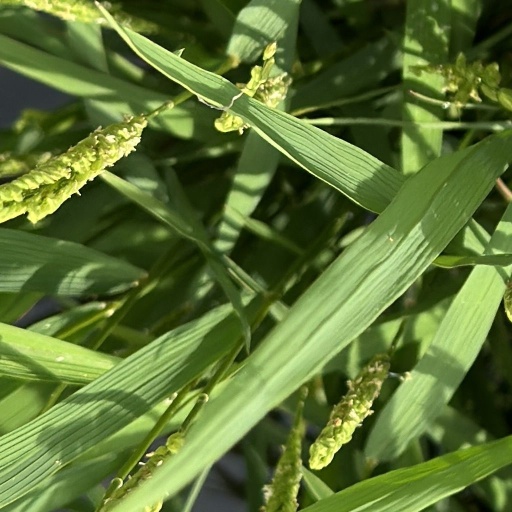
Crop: rice